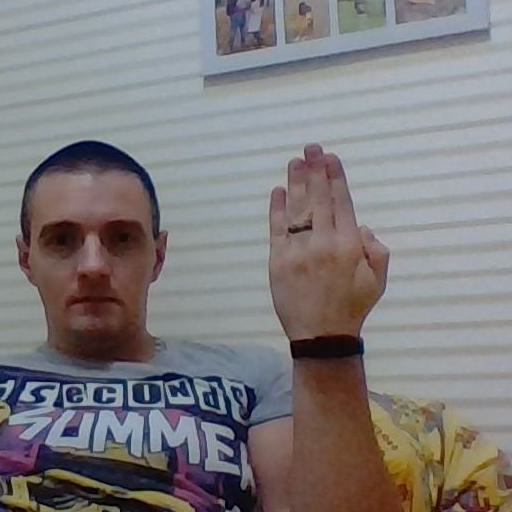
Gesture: stop_inverted